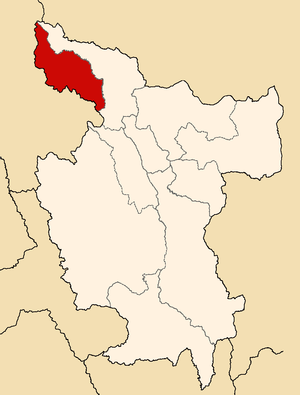
La province de Rioja est l'une des dix provinces de la région de San Martín, au Pérou. Son chef-lieu est la ville de Rioja.